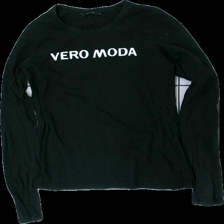
View: front
Type: Top
Category: Ladies
Brand: Not in the list
Brand text on label: vero moda
Colors: Black
Material: 100% cott
Pattern: Logo print
Cut: Tight, C-collar
Size: XL
Season: All
Smell: Minor
Price range: <50
Recommended usage: Export
Comment: urtvättad